A Praga

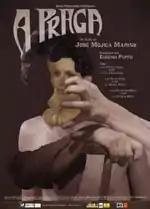
Brazilian film poster

A Praga (English: The Plague) is a 1980 Brazilian horror film directed by José Mojica Marins.